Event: Nepal Earthquake
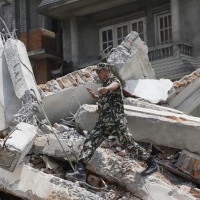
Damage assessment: damage